Shinhiroshima Telecasting

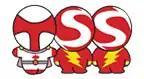
Former alternative logo, used from 2000 to 2015.

TSS was founded on August 8, 1974, and began broadcasting on October 1, 1975. In addition to its main station in Hiroshima, its initial relay network included stations in Fukuyama, Onomichi, Fuchu, Kure, Ogaki, Takehara, Miyoshi, Sato, Mihara, Innoshima, Chiyoda, and Saijo.